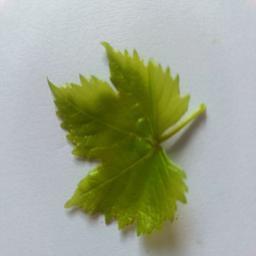
Label: Healthy Leaves